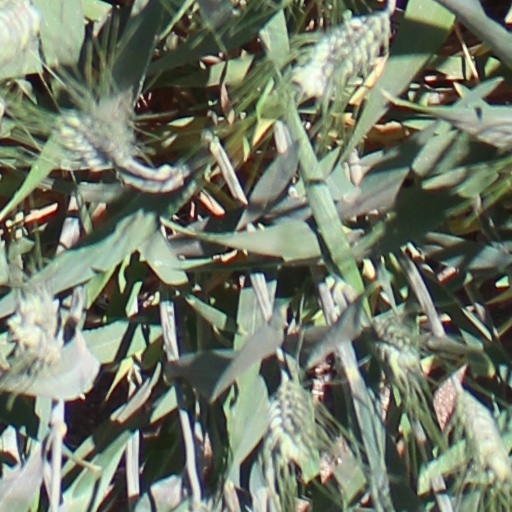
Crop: wheat